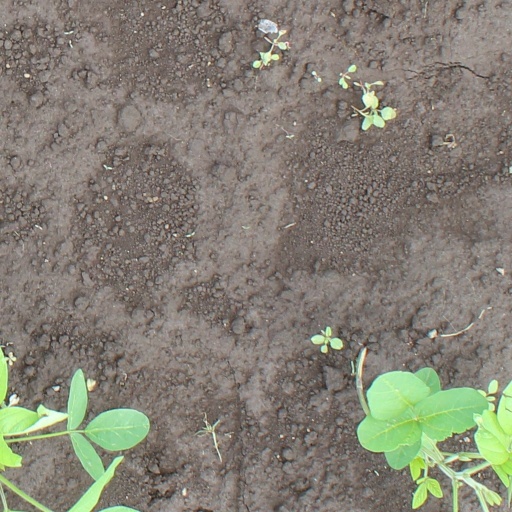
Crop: soybean